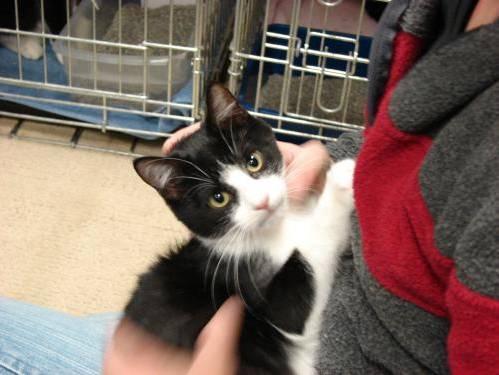
cat